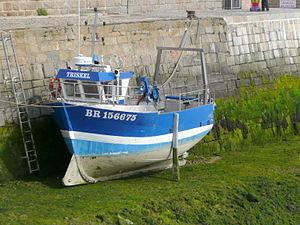
Bateau de pêche dans le port de l'Aberwrac'h (Bretagne, France) reposant sur une béquille
Sur un navire une béquille est une pièce de bois ou de métal utilisée pour maintenir celui-ci debout sur sa quille à marée basse.